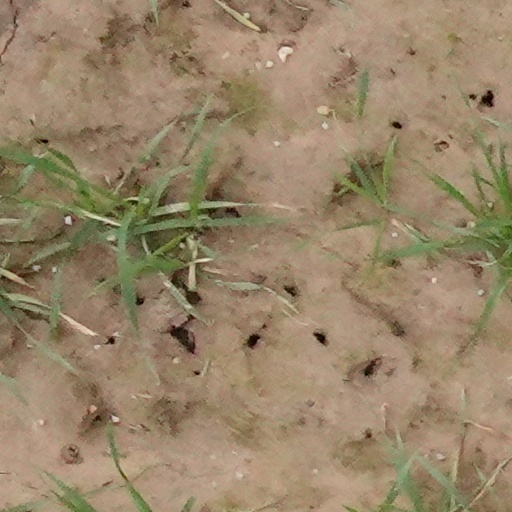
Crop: wheat